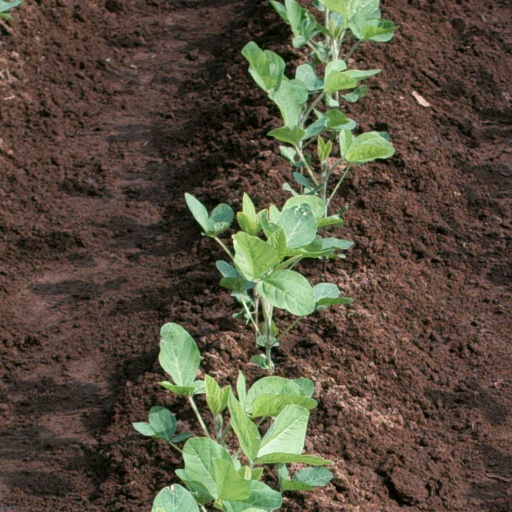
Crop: soybean